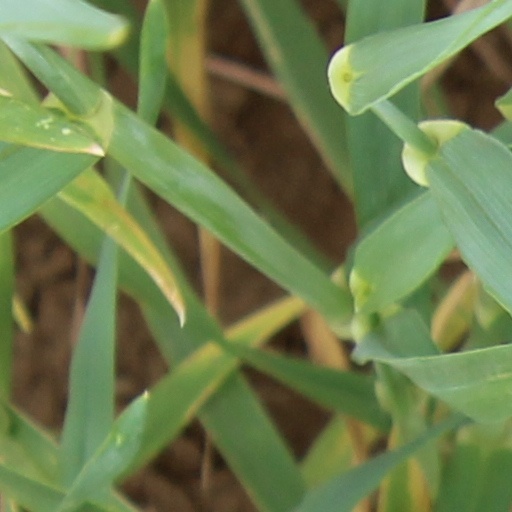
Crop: wheat